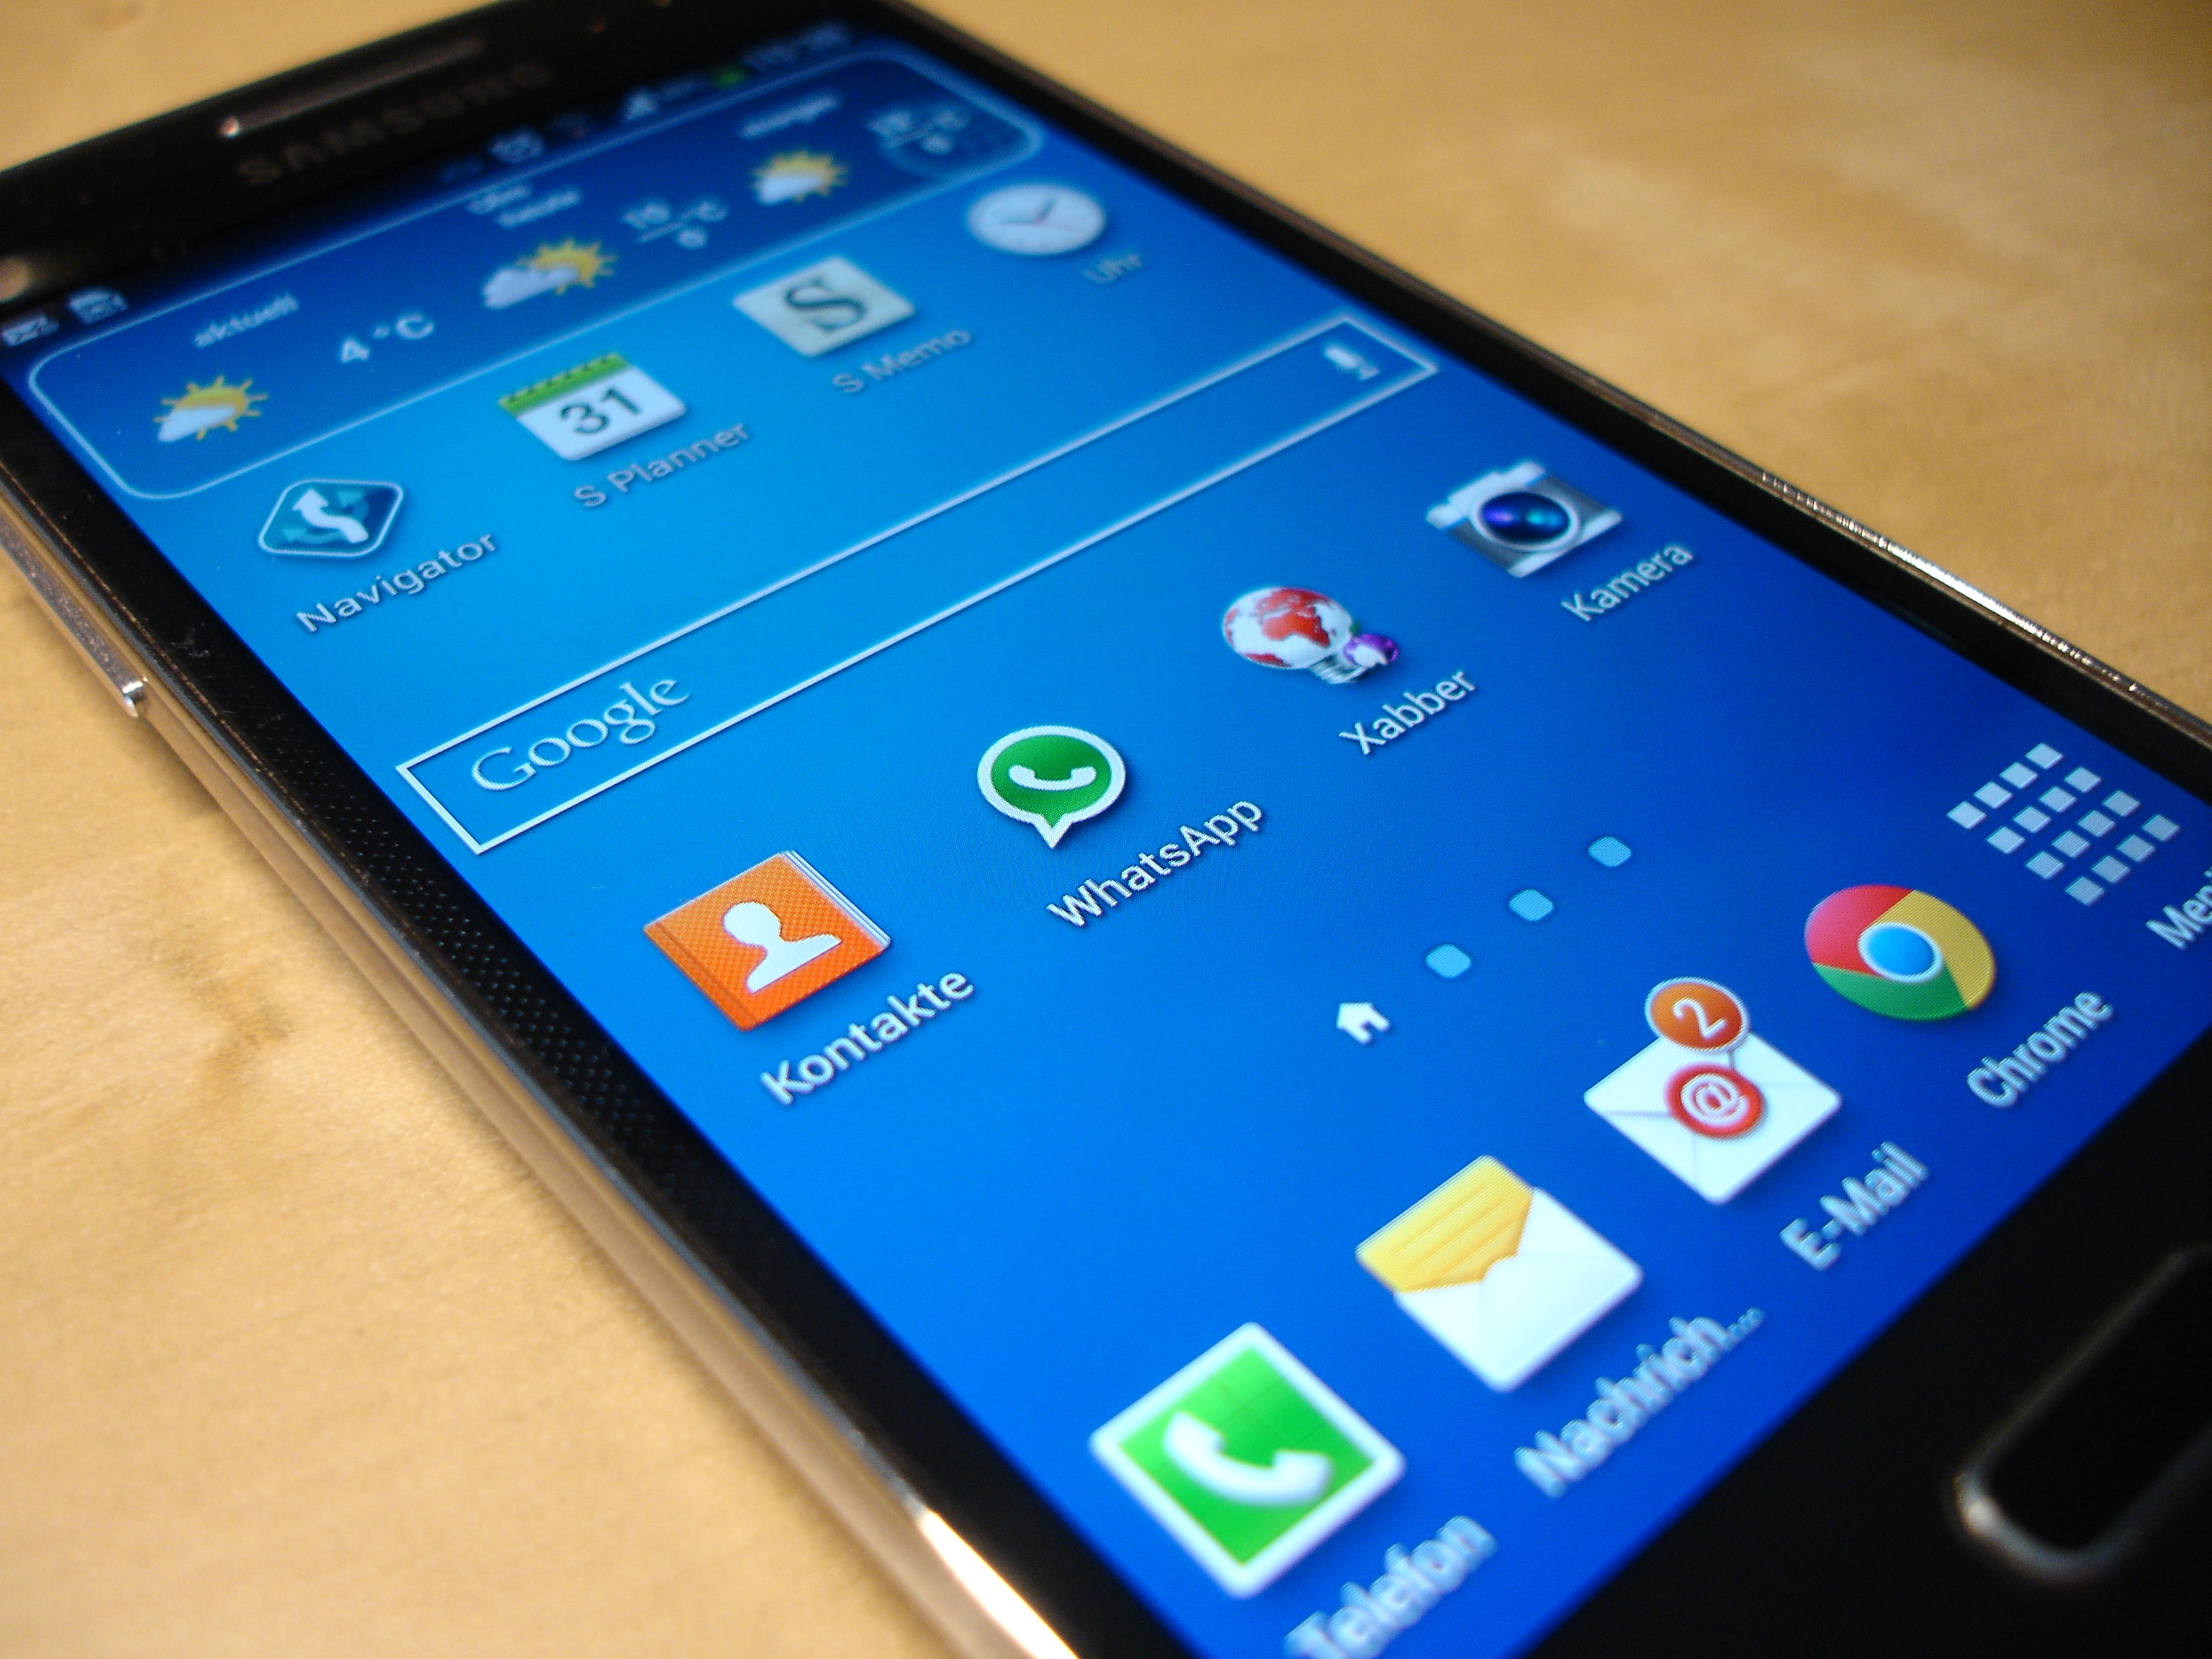
smartphone, technology, phone, telephone, communication, gadget, mobile phone, electronics, samsung, whatsapp, multimedia, screenshot, tablet computer, electronic device, computer hardware, portable communications device, communication device, galaxy s4 mini